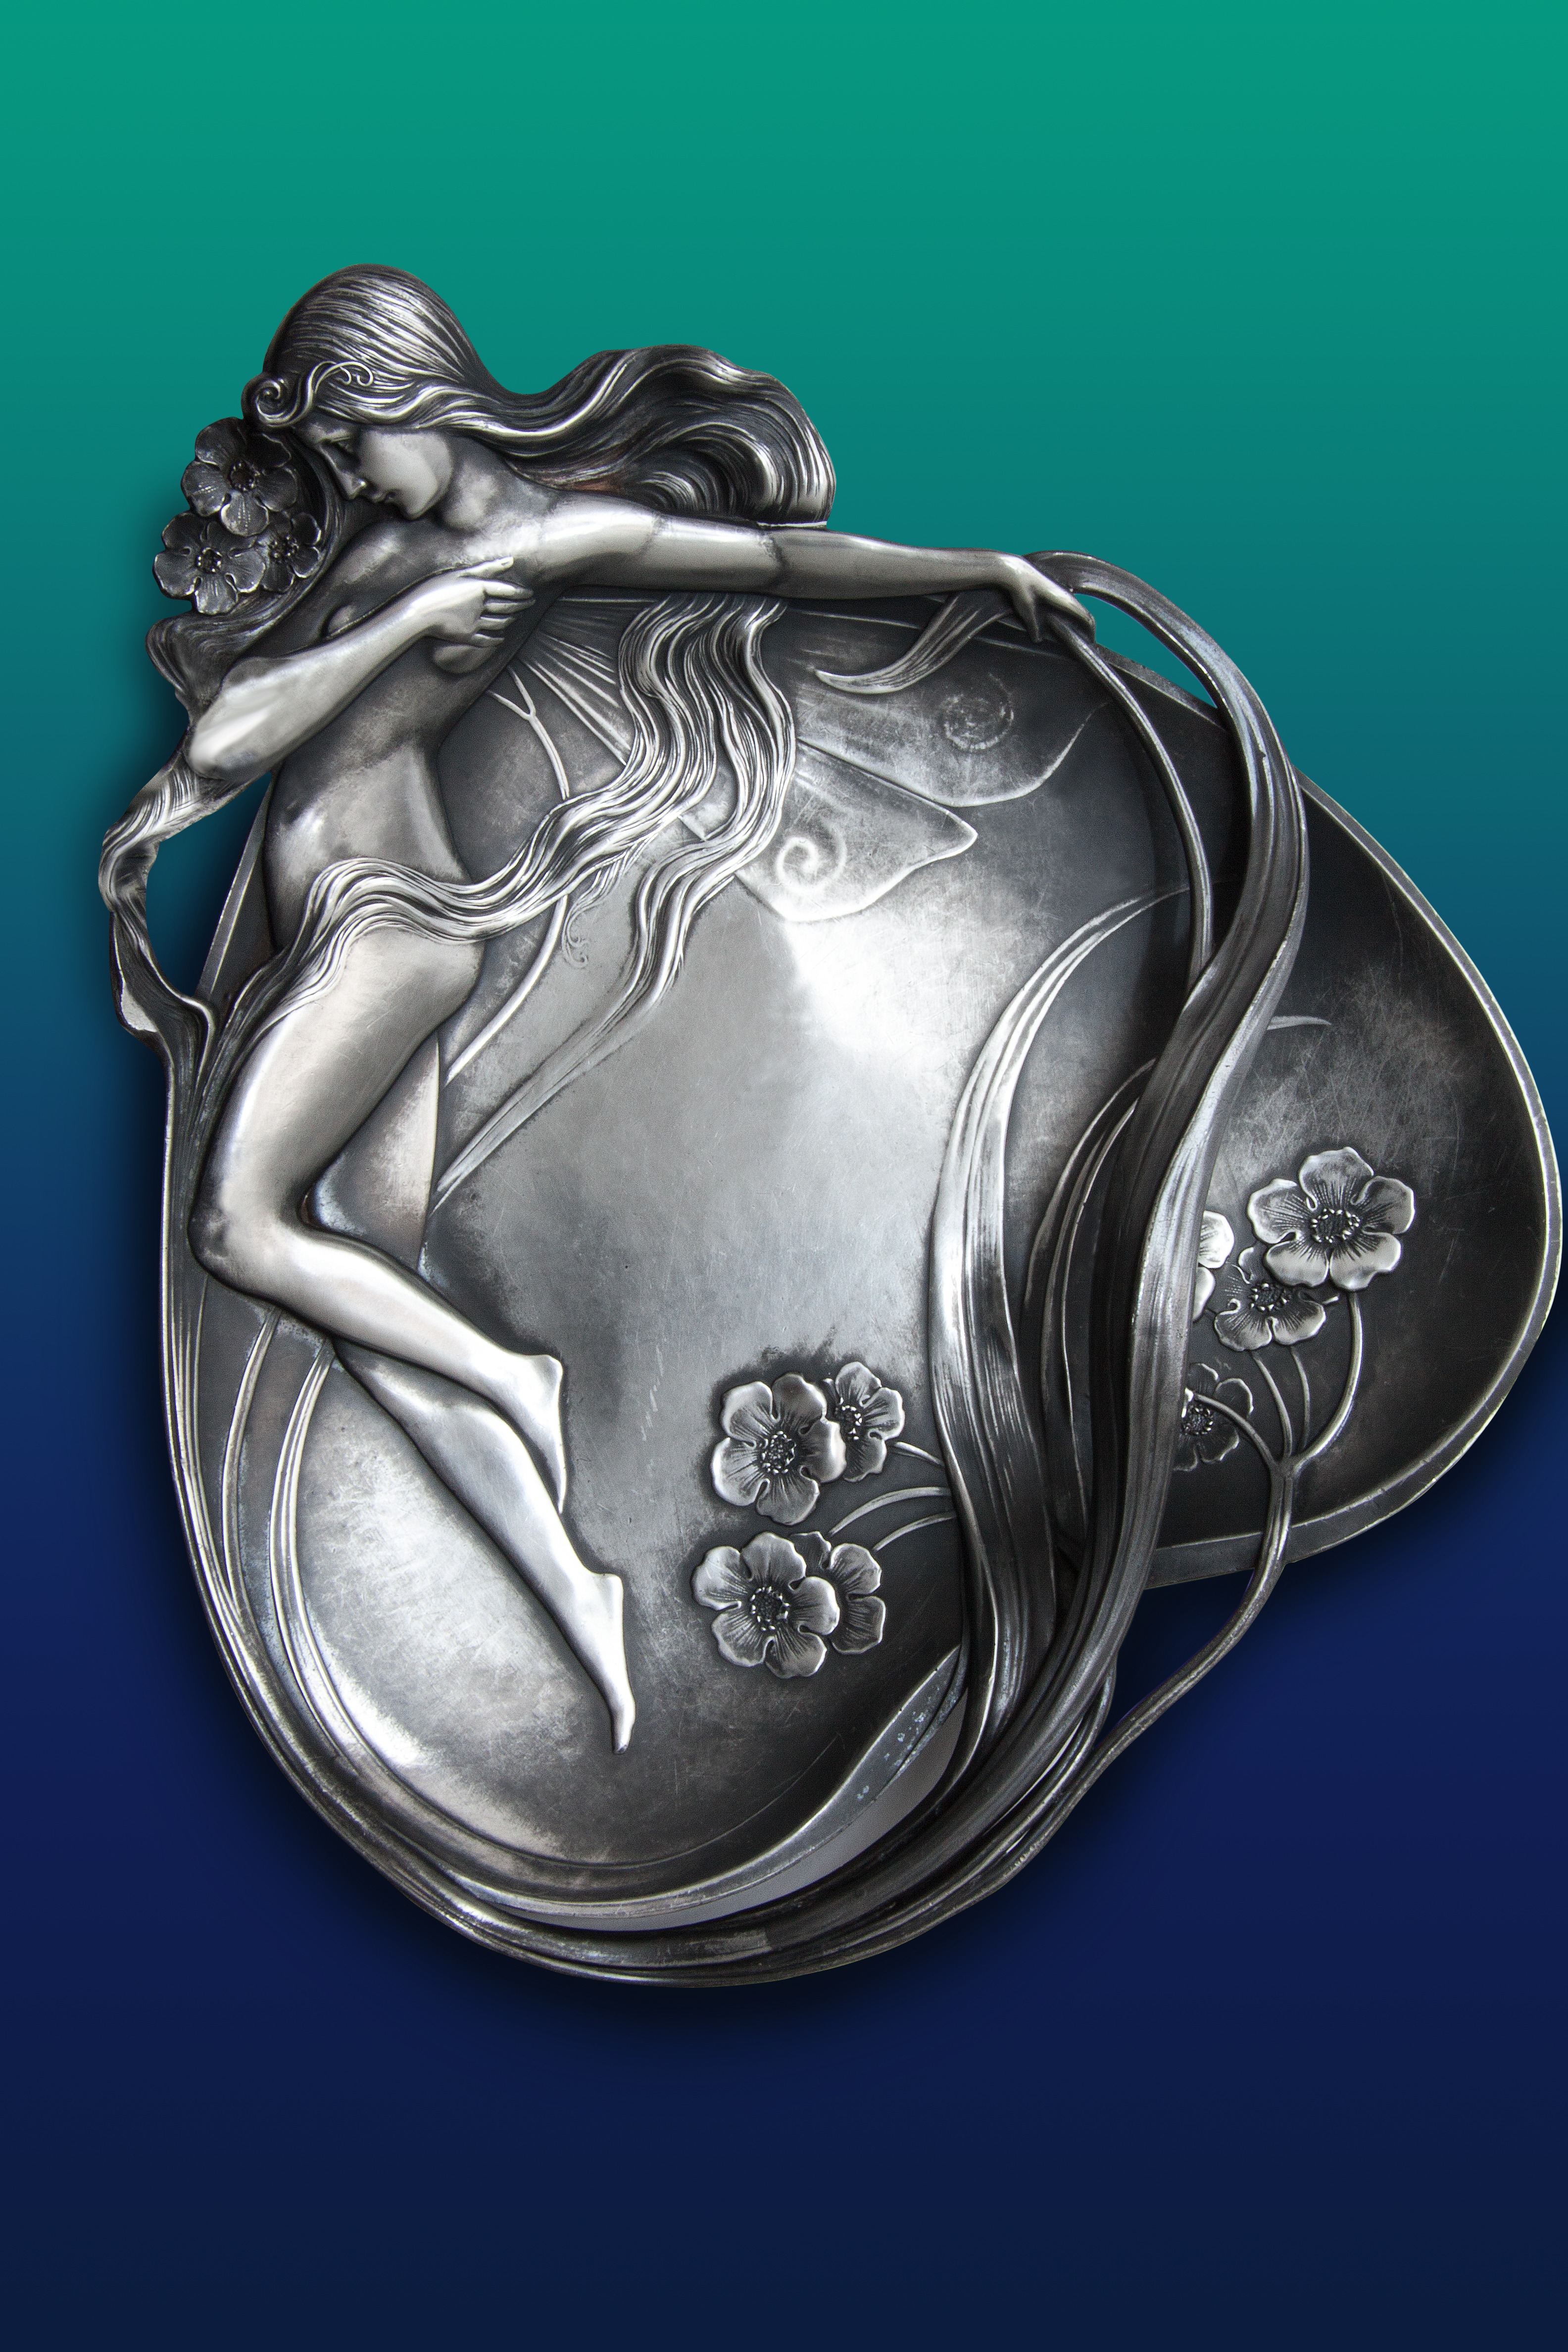
woman, flora, shell, long hair, flowers, jewellery, art, lines, silver, swinging, decorative, elf, naked, art nouveau, ornaments, award, pendant, locket, fashion accessory, applied art, silver bowl, secessionists